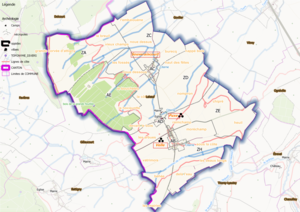
Laloeuf (ban communal) Osm et Qgis, mentions additionnelles
Lalœuf est une commune française située dans le département de Meurthe-et-Moselle en région Grand Est.